Tsai Ing-wen

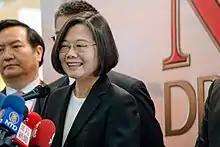
President Tsai attends the 108 Anti-drug Responsible Persons Group in June 2019

During President Tsai's second term, Taiwan increased its military spending as a share of GDP, rising from 2% in 2017–2019 to 2.5% by 2023, with annual defense expenditures reaching NT$600 billion in 2024.